State Route 74 (New York–Vermont)

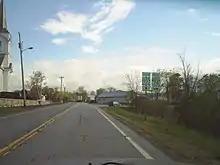
Ground-level view of a road with two green and white roadsigns. A church is visible on the left.

Fields and forests surround this thinly populated stretch of highway. At the intersection with Blue Harbor Road, VT 74 turns to the east and heads toward downtown Shoreham. Within central Shoreham, VT 74 is known as Main Street and has a short concurrency with VT 22A. As VT 74 leaves the densely populated portion of Shoreham, the concurrency ends and VT 74 takes an eastward turn toward Cornwall.